Salen Chapel

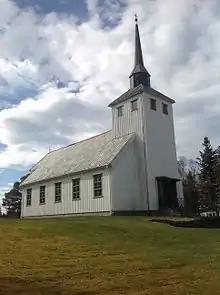
View of the church

Salen Chapel is a parish church of the Church of Norway in Namsos Municipality in Trøndelag county, Norway. It is located in the village of Salsnes, on the shores of the lake Salsvatnet. It is one of the churches for the Fosnes parish which is part of the Namdal prosti (deanery) in the Diocese of Nidaros. The white, wooden church was built in a long church style in 1953 using plans drawn up by the architect Arne Sørvig. The church seats about 204 people.